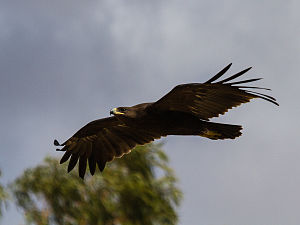
Skrigeørne
Stor skrigeørn (Clanga clanga)
Clanga er en slægt af fugle i høgefamilien med tre arter, der er udbredt i Eurasien. Traditionelt er de tre arter blevet placeret i slægten Aquila, men på grund af DNA-undersøgelser er det foreslået, at de skal tilhøre deres egen slægt.